Letzi

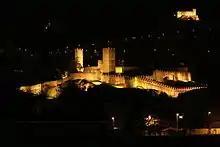
The castles and defensive barriers of Bellinzona

A Letzi (plural: "Letzinen", also known in German as a "Talsperre" in the sense of a fortification, not a dam) or Letzimauer refers to defensive barriers whose purpose is to protect the entrance into a valley. The term is Swiss, and such stone barriers were particularly common in medieval Switzerland but were also built in Austria and Germany.